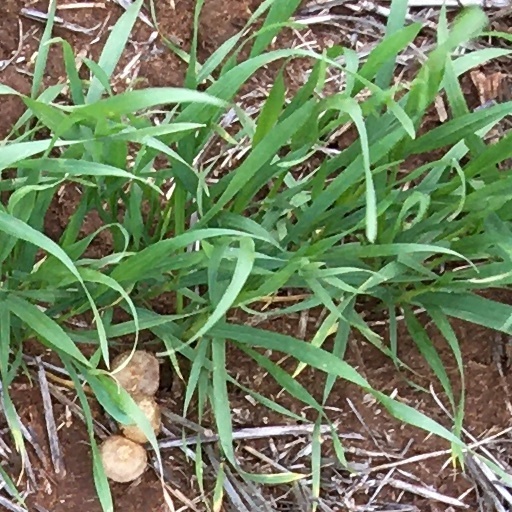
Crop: wheat